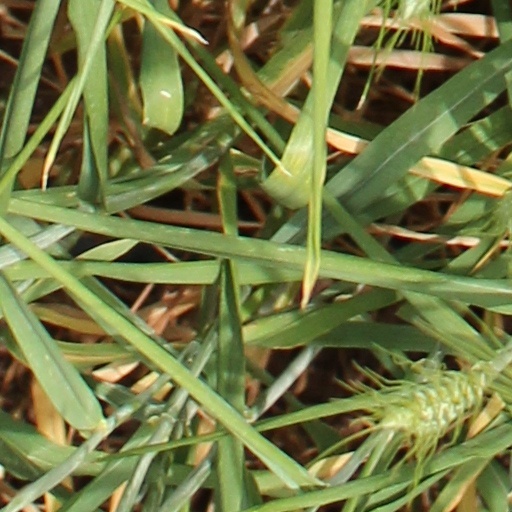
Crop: wheat